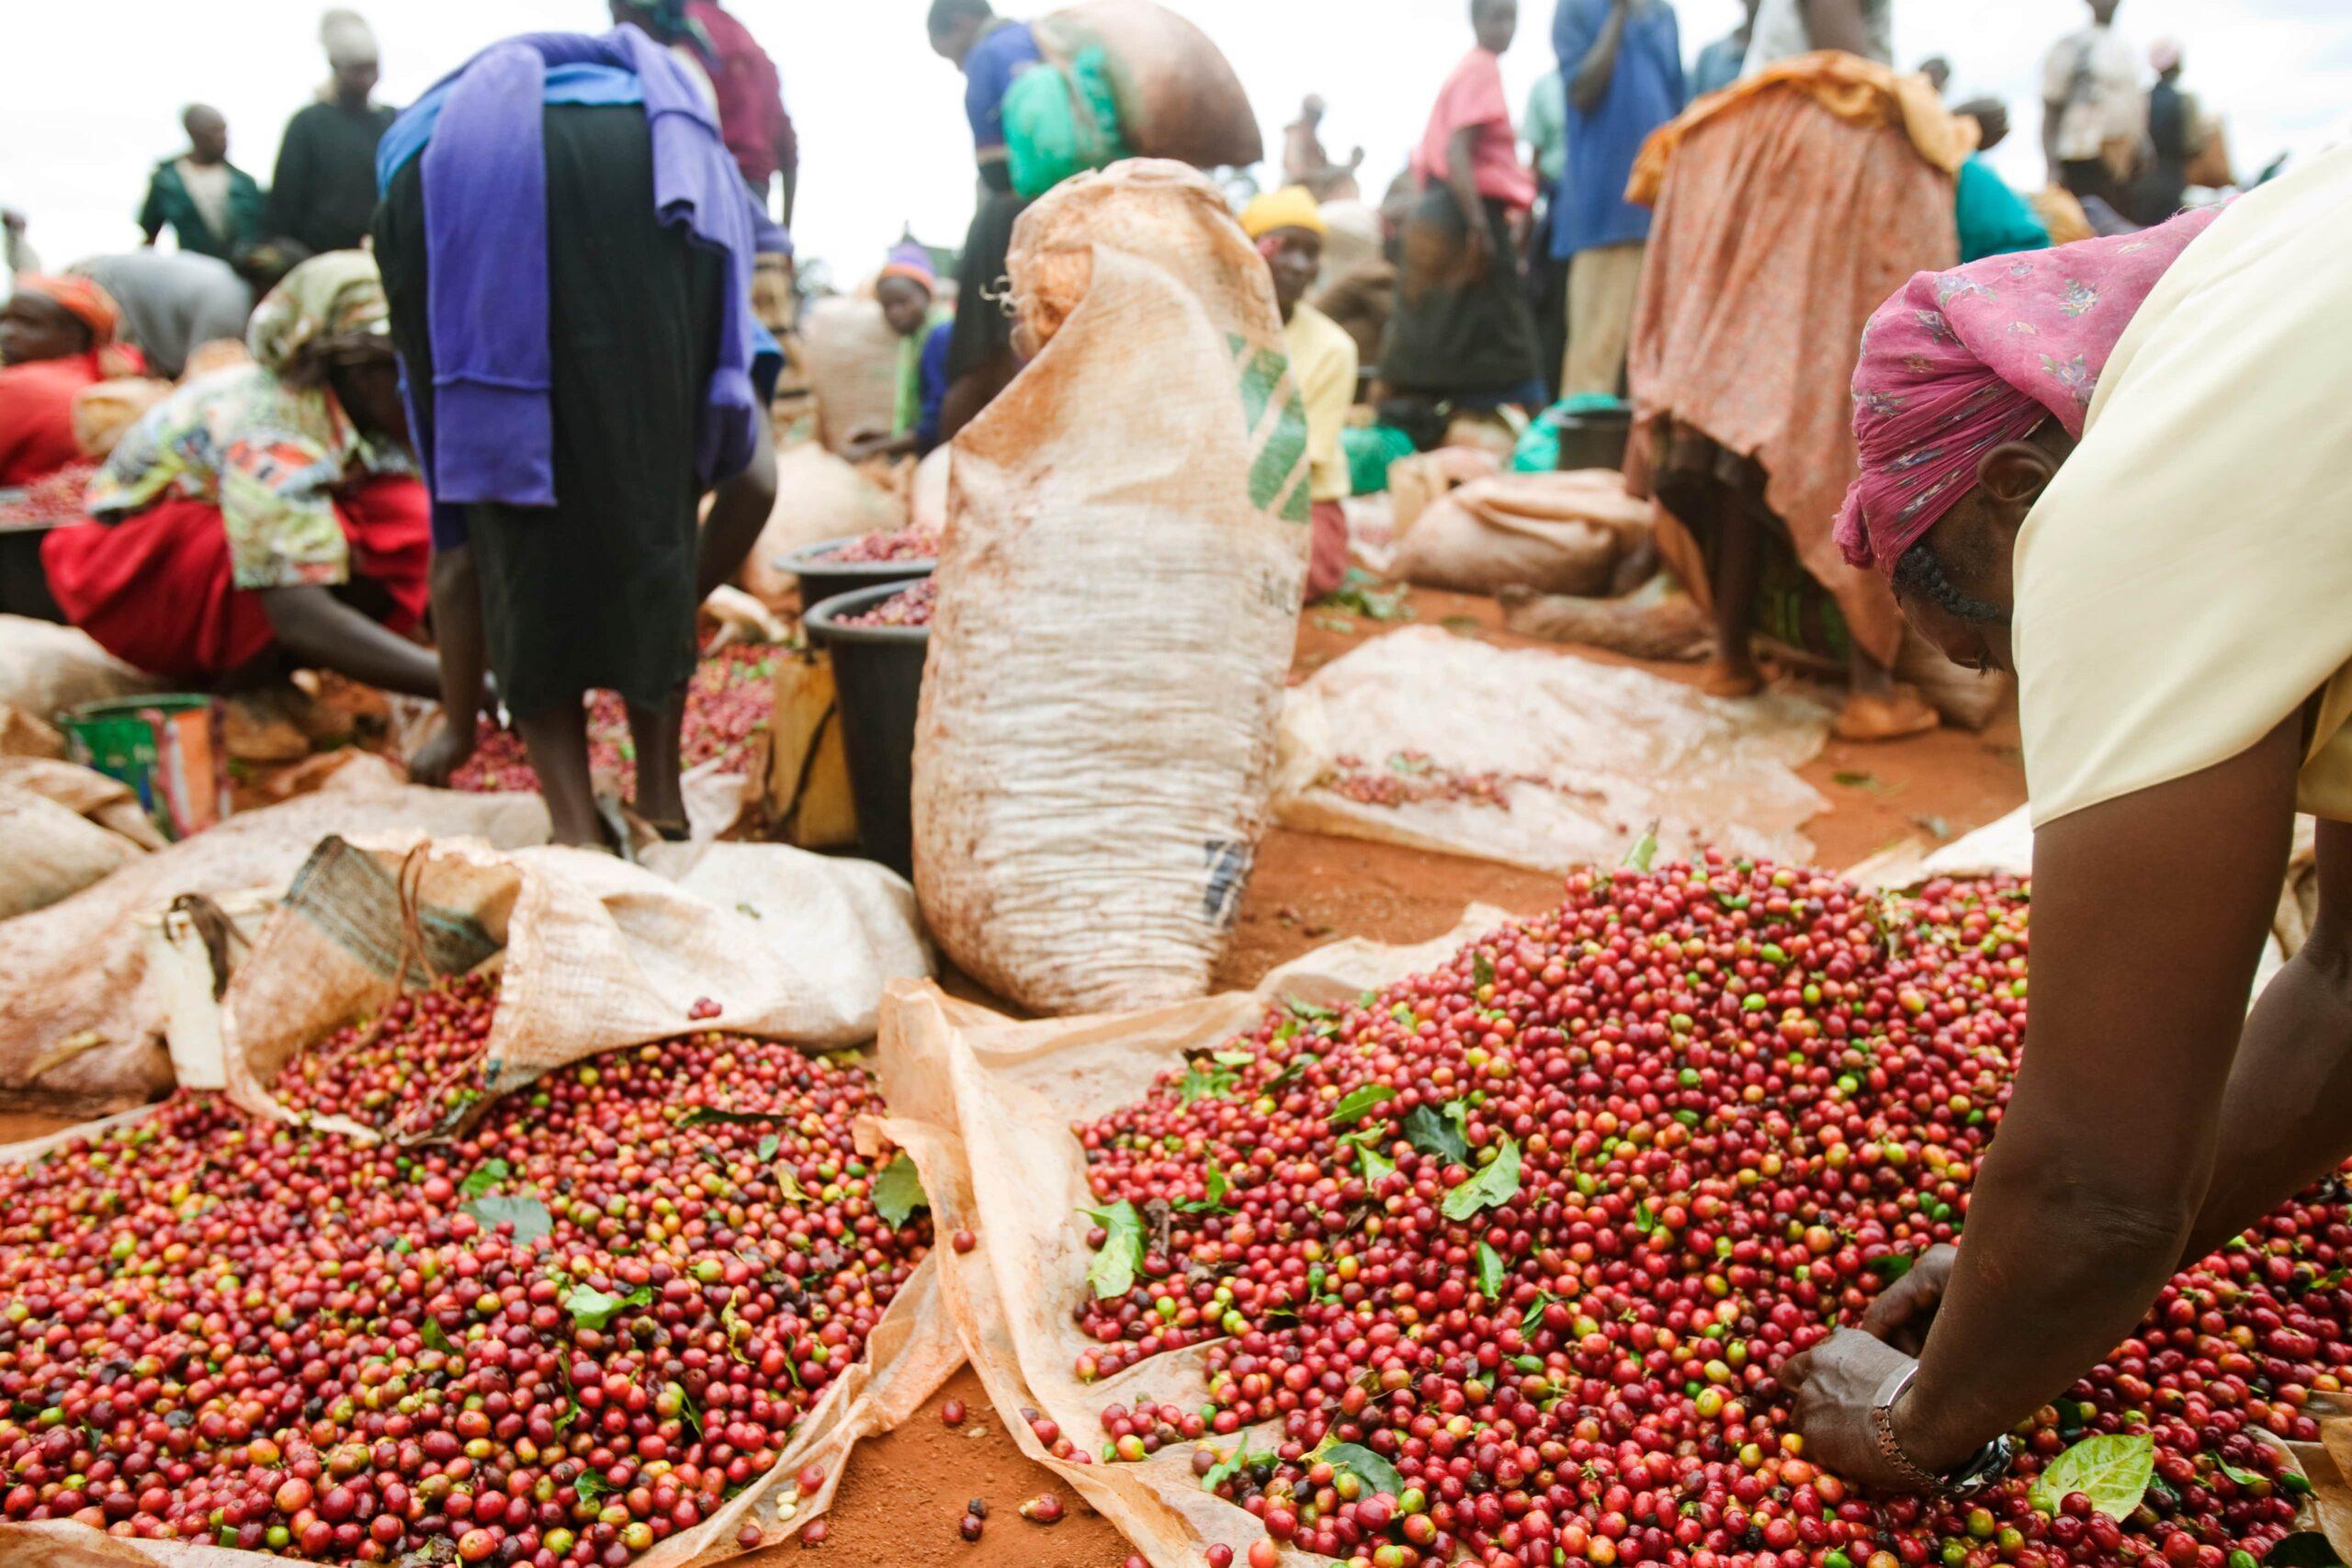
Wakulima wakikusanya na kuchambua matunda mekundu ya Kahawa yaliyotandazwa juu ya gunia. Wanafanya kazi kwa mikono wakionyesha juhudi za kijamii na kazi za mikono katika kuvuna Kahawa ambayo ni mojawapo ya mazao muhimu ya biashara duniani.  Hii ni hatua ya awali kabla ya kusindika kwa kahawa ikionyesha jinsi kilimo cha mazao ya biashara kinavyohusisha jamii nzima.